Asahi-dake

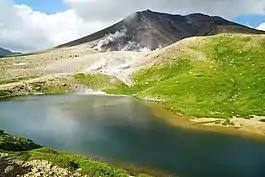
Asahi-dake the tallest mountain peak in Hokkaido with Sugatami Pond in the foreground

Its native Ainu name is "Kamui-mintara", which means "the playground of the gods".